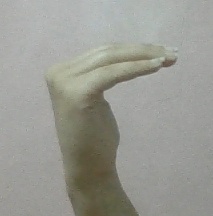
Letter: haa